Adani Group

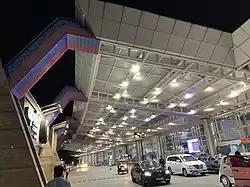
Jaipur International Airport

In August 2020, Adani Group obtained a majority stake in Mumbai and Navi Mumbai airports after entering a debt acquisition agreement with GVK Group. Through a concession agreement with the Airports Authority of India, Adani Group also obtained a 50-year lease on Ahmedabad, Guwahati, Jaipur, Lucknow, Mangalore and Thiruvananthapuram airports.